Rioja DOCa

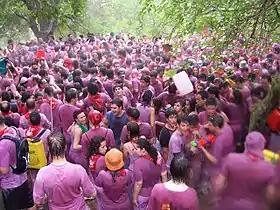
The wine drenched participants of the "Batalla de Vino" in Haro

Like most Spanish wine regions, Rioja is an integral part of Spanish culture and cuisine. In the town of Haro there is an annual Wine Festival that is noted for its "Batalla de Vino" where participants conduct a food fight of sorts with wine.